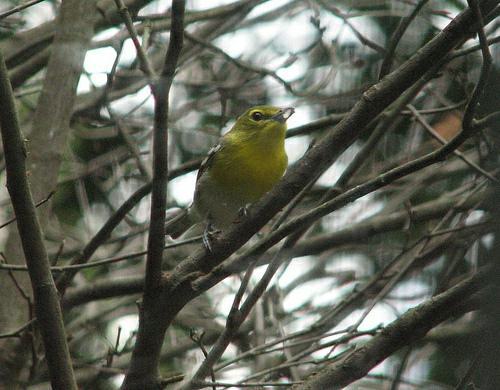
A photo of a yellow throated vireo